Synechocystis

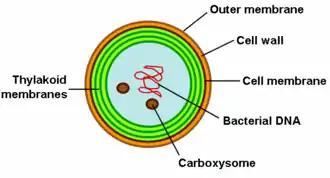

Like all cyanobacteria, "Synechocystis" branches on the evolutionary tree from its ancestral root, "Gloeobacter violaceus". "Synechocystis" is not diazotrophic, and is closely related to another model organism, "Cyanothece" ATCC 51442. It has been suggested that originally "Synechocystis" possessed the ability to fix atmospheric nitrogen, but lost the genes required for the process. "Synechocystis" can detect light and move in the direction of light.